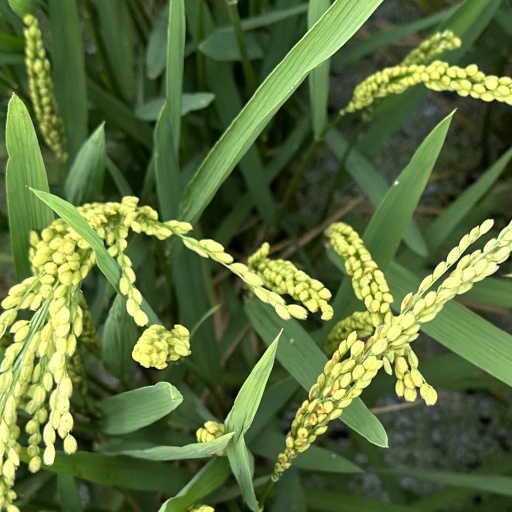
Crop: rice